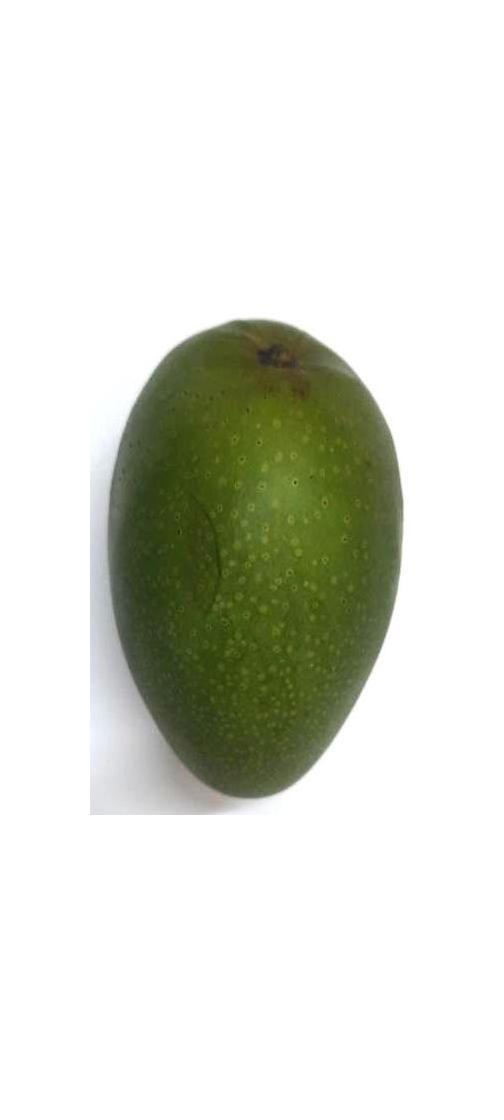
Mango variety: Ashshina Zhinuk